Randall Cobb (American football)

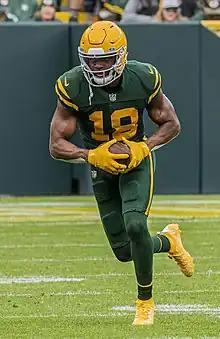
Cobb in 2021

In the 2017 season, Cobb finished with 66 receptions for 653 yards and four touchdowns despite losing starting quarterback Aaron Rodgers. For the first time in his professional career, the Packers finished with a 7–9 record and did not make the playoffs.